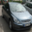
Label: automobile